Gurzil

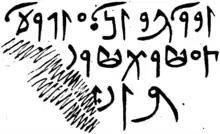
Neo-Punic inscription naming Gurzil

According to Corippus, the Laguatan of Tripolitania carried a representation of Gurzil in the form of a bull into battle against the Romans when they revolted along with the Austurii in AD 546. They regarded Gurzil as the offspring of Amun, presumably the Amun whose temple was at Siwa, and a cow. Corippus also mentions idols of wood and metal, presumably also images of Gurzil. After several battles the Laguatan and their allies were defeated. Ierna, the chief and high priest of the Laguatan, was killed while trying to rescue the image of Gurzil. The image was destroyed. The combination of royal and priestly functions in Ierna is not otherwise attested among ancient Berbers.